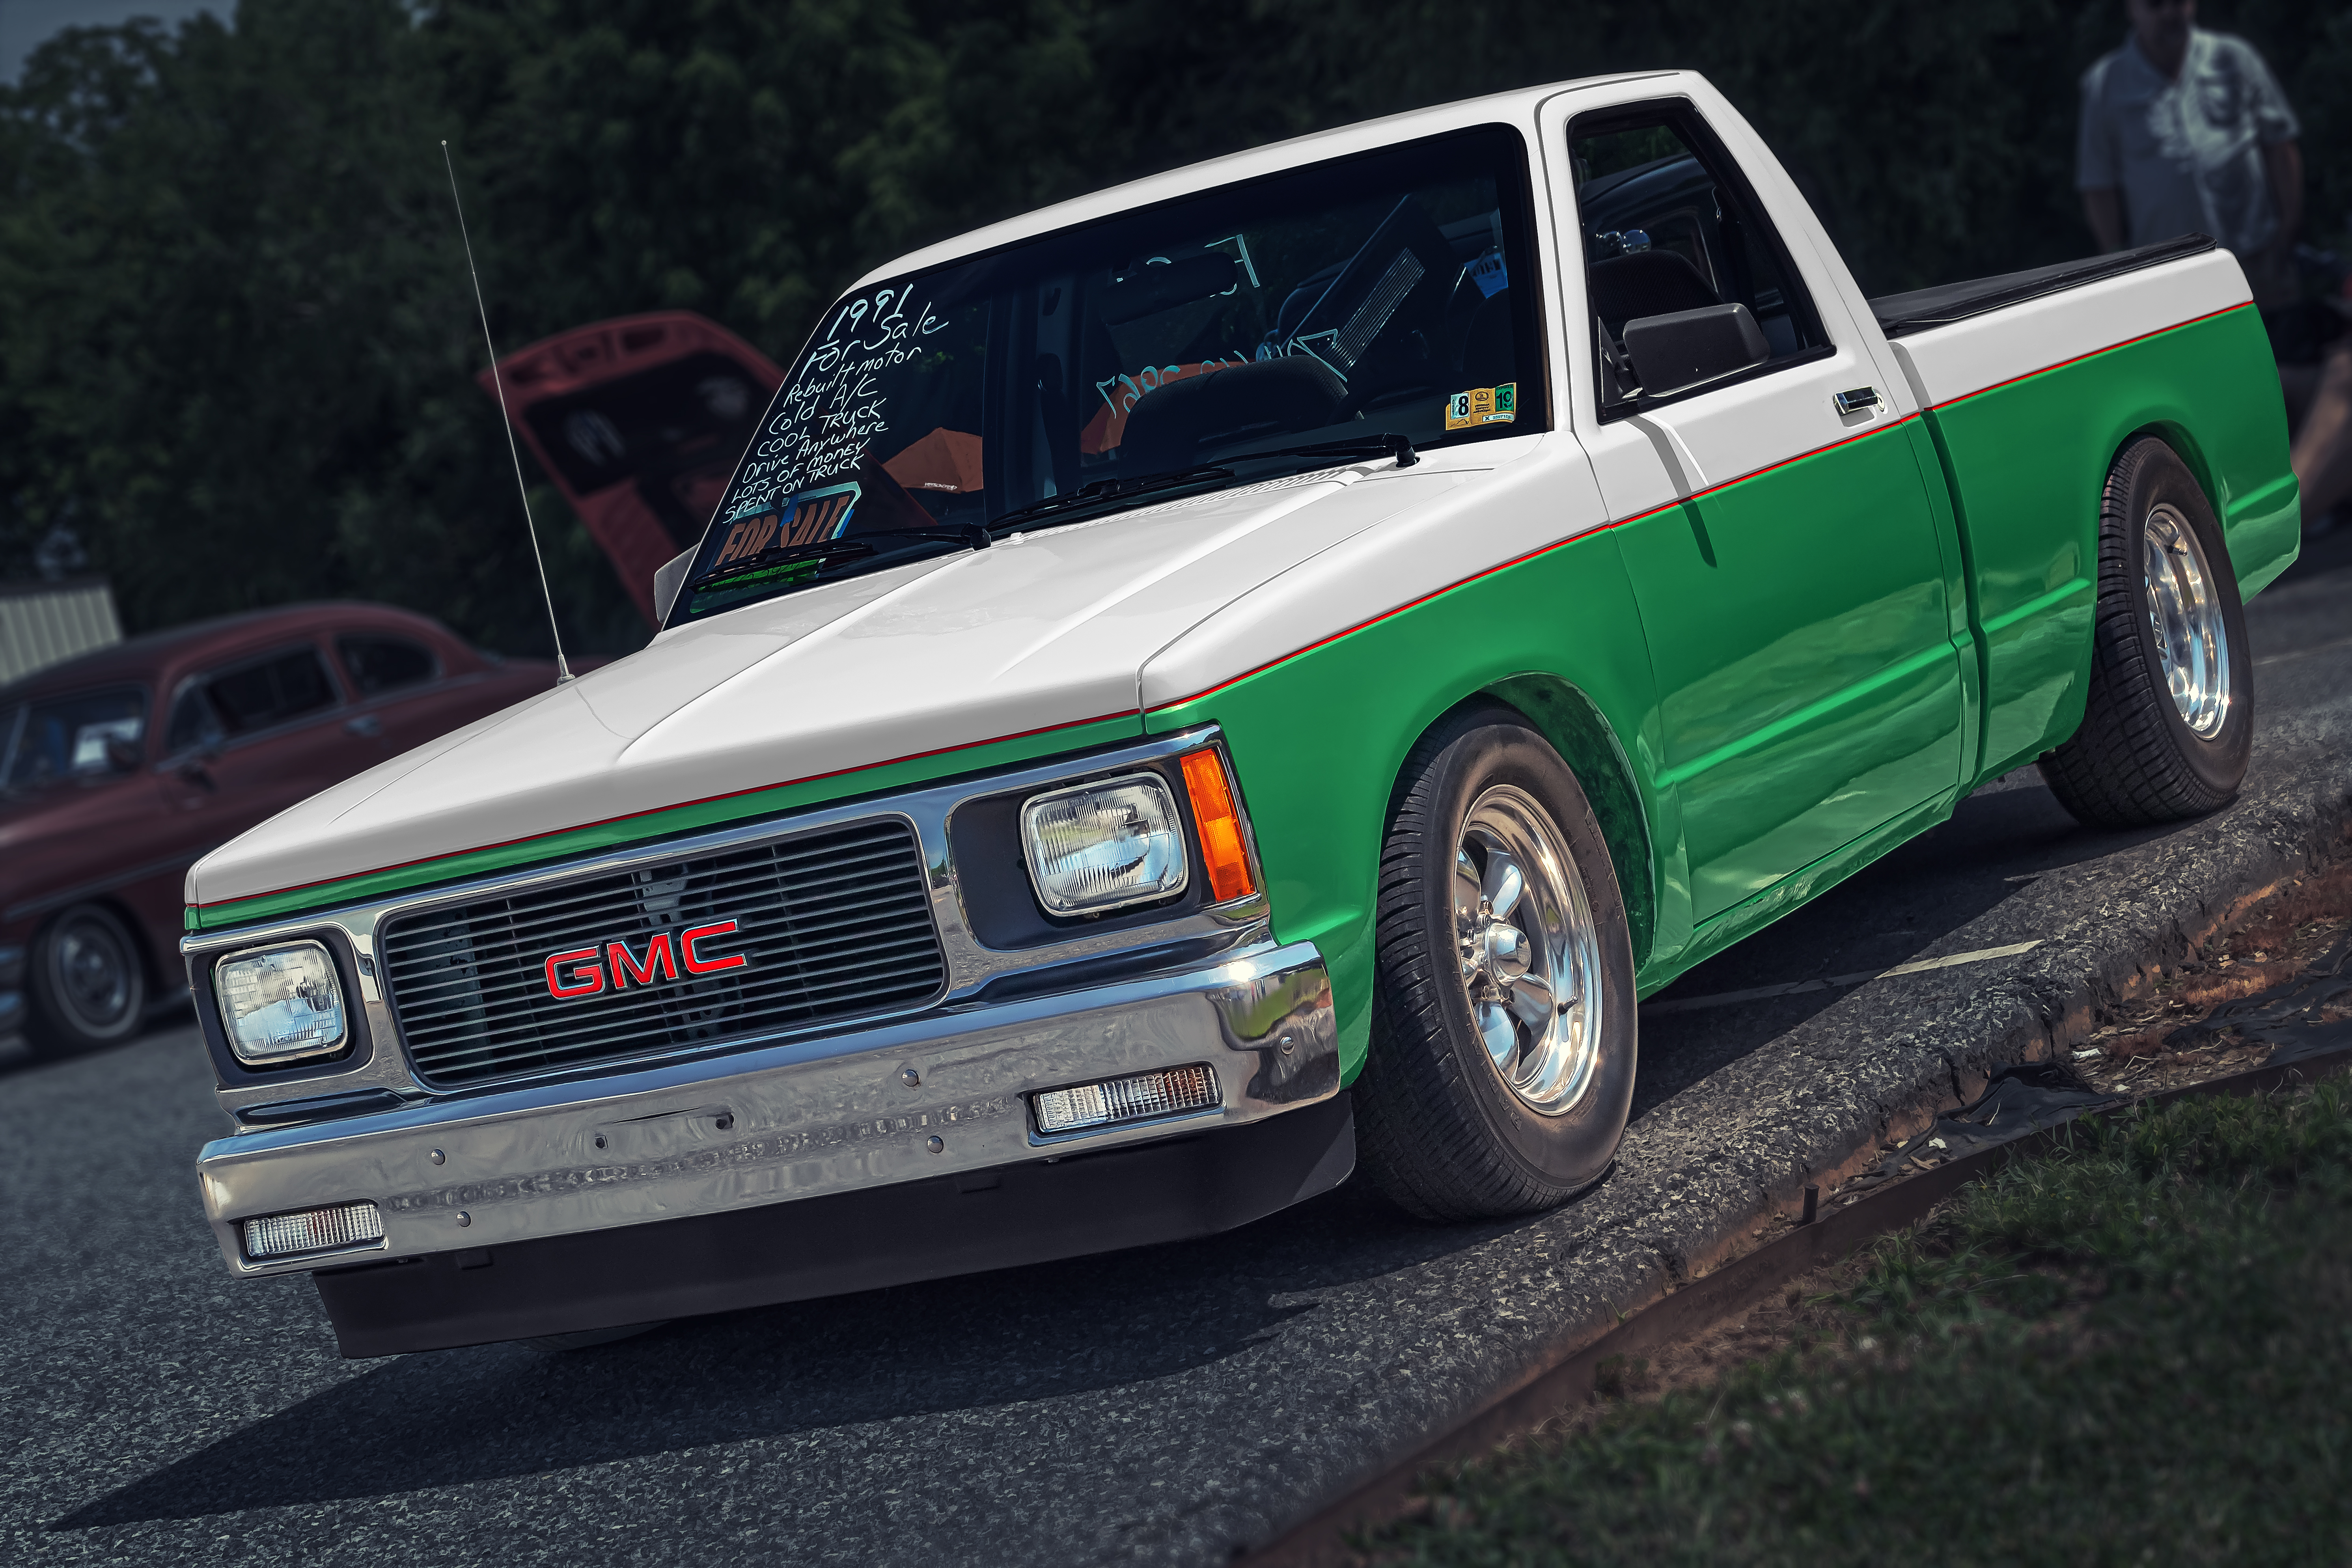
geotagged, newton, north carolina, united states, usa, 1991 GMC, 1991 GMC Sonoma, 1991 Sonoma, 2019 Dale Earnhardt Chevrolet Auto Show, 2019 Dale Earnhardt Chevrolet Car Show, 2019 The Dale Earnhardt Chevrolet Car Show Newton North Carolina, america, American Car Show, American Classic Truck, automobile, automotive photography, Automotive Portrait, Bad Ass Pickup, Bad Ass Truck, car photo, car photography, Car Photos, Car Portrait, Car Portraiture, car show, Car Show Photography, Carolina Car Show, Catawba County, Catawba County NC, Catawba County North Carolina, Chevrolet Dealership, classic, classic auto, classic automobile, classic car, Classic GMC, Classic Vehicle, Creative Car Photography, Dale Earnhardt Car Show, Dale Earnhardt Chevrolet, Dale Earnhardt Chevrolet Car Show 2019, General Motors Corporation, gmc, GMC Pickup, GMC Sonoma, GMC Sonoma Pickup, GMC Sonoma Truck, GMC Truck, Heartbeat Of America, Highway 16 North Carolina, NC Car Show, Newton NC, North Carolina Car Show, Photoshopped Car Photo, pickup, land vehicle, vehicle, car, pickup truck, truck, automotive exterior, bumper, Gmc syclone, hardtop